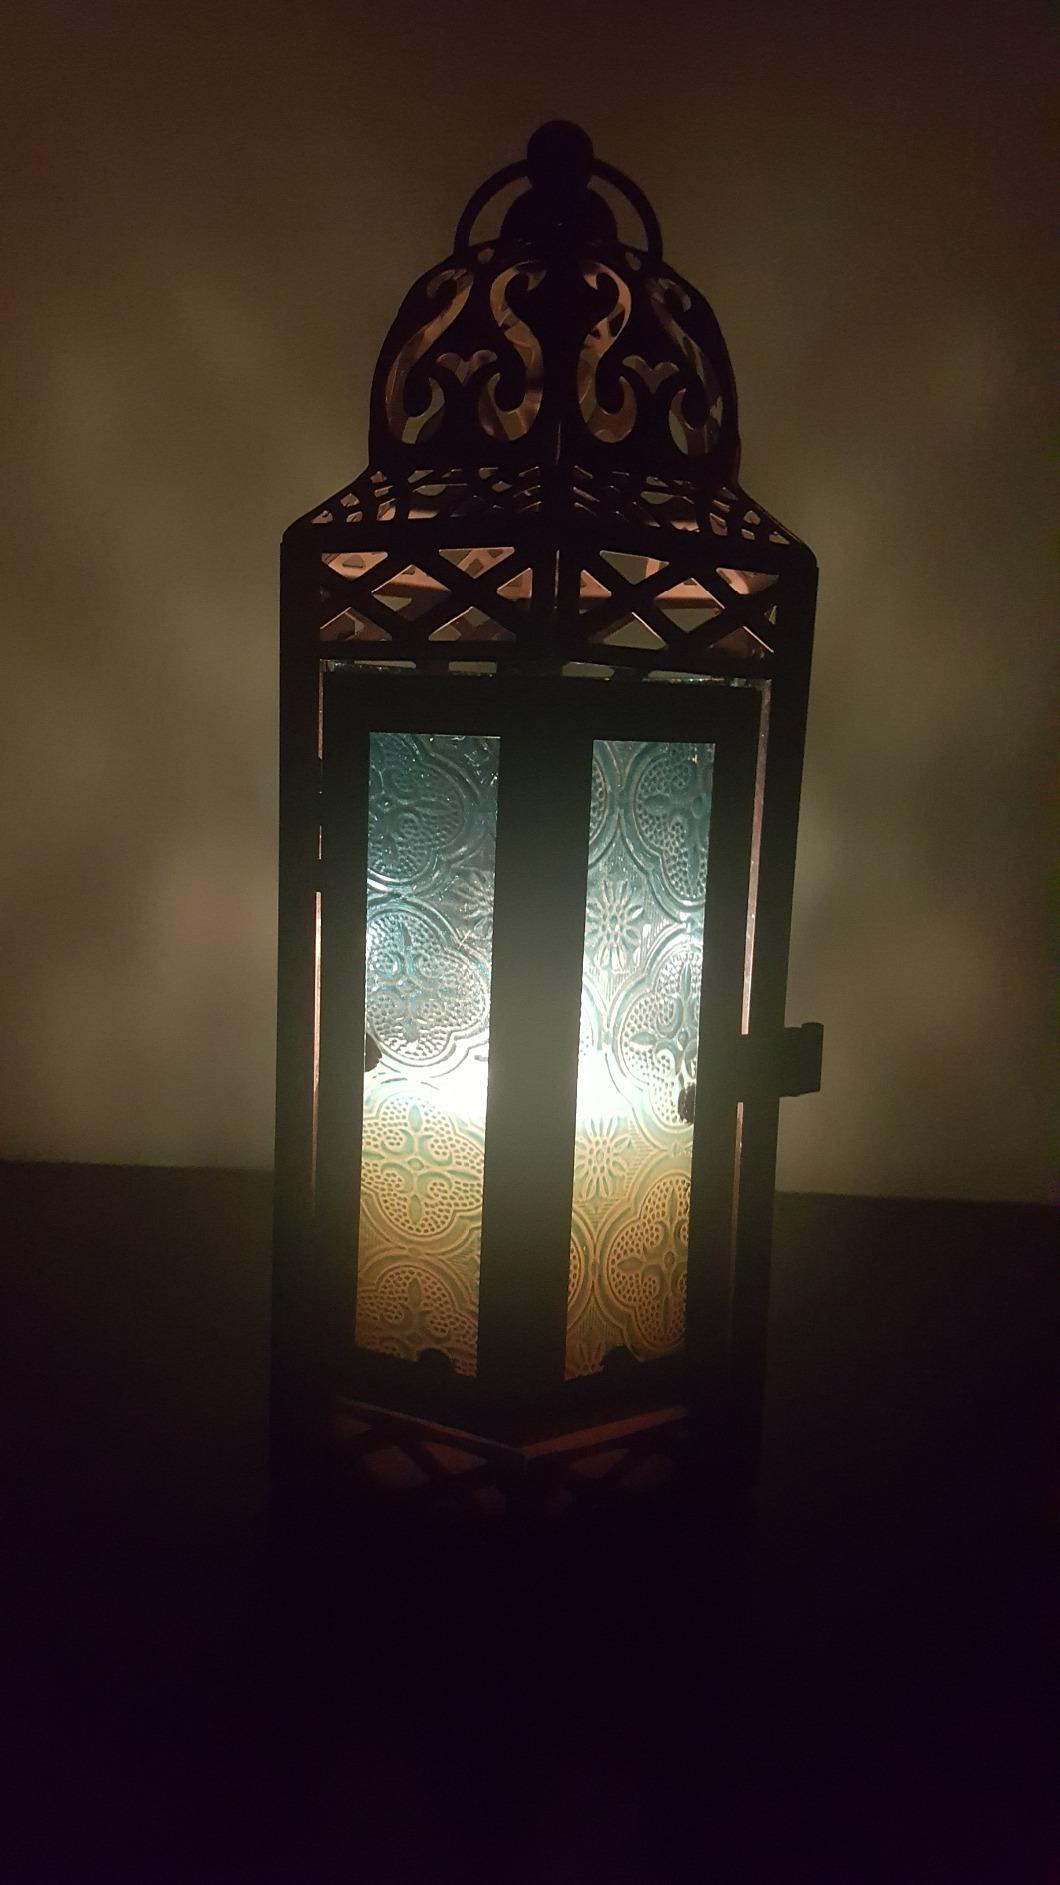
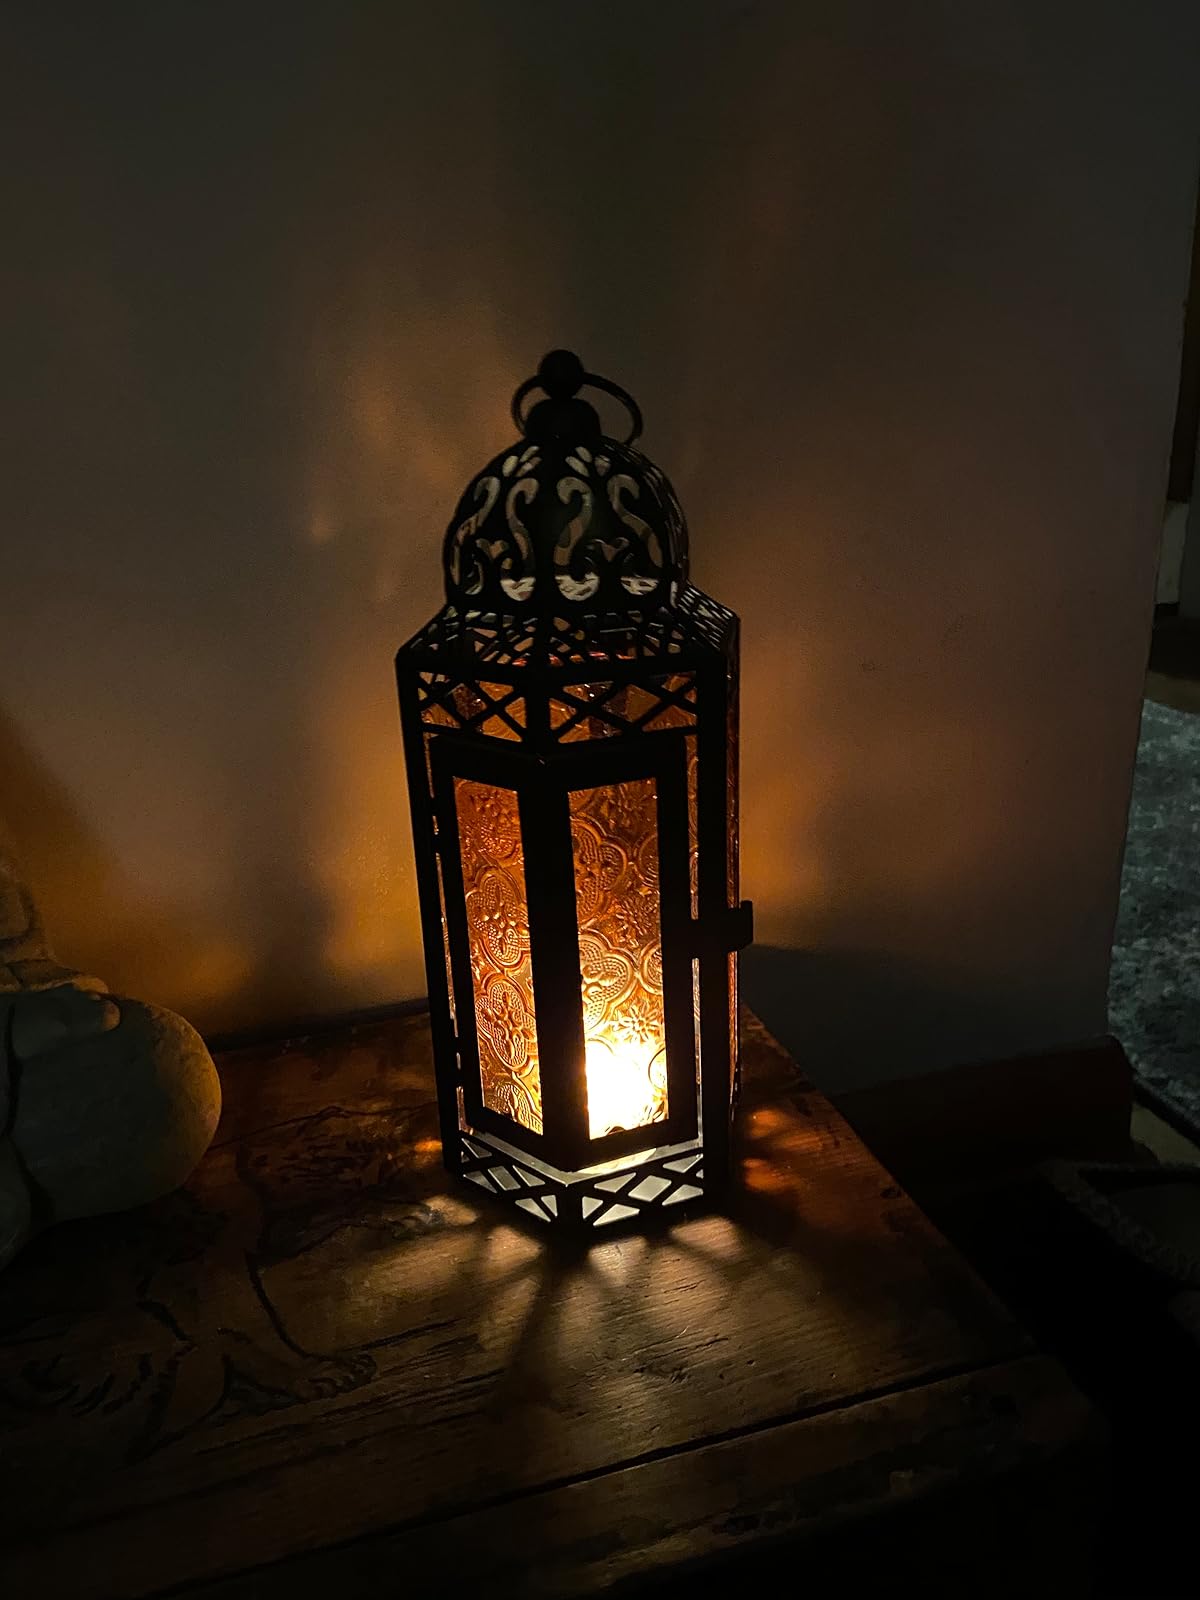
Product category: lantern
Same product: no